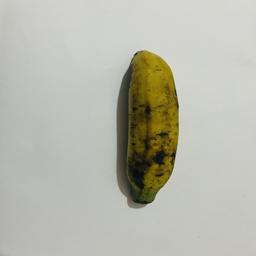
Banana variety: Bangla Kola